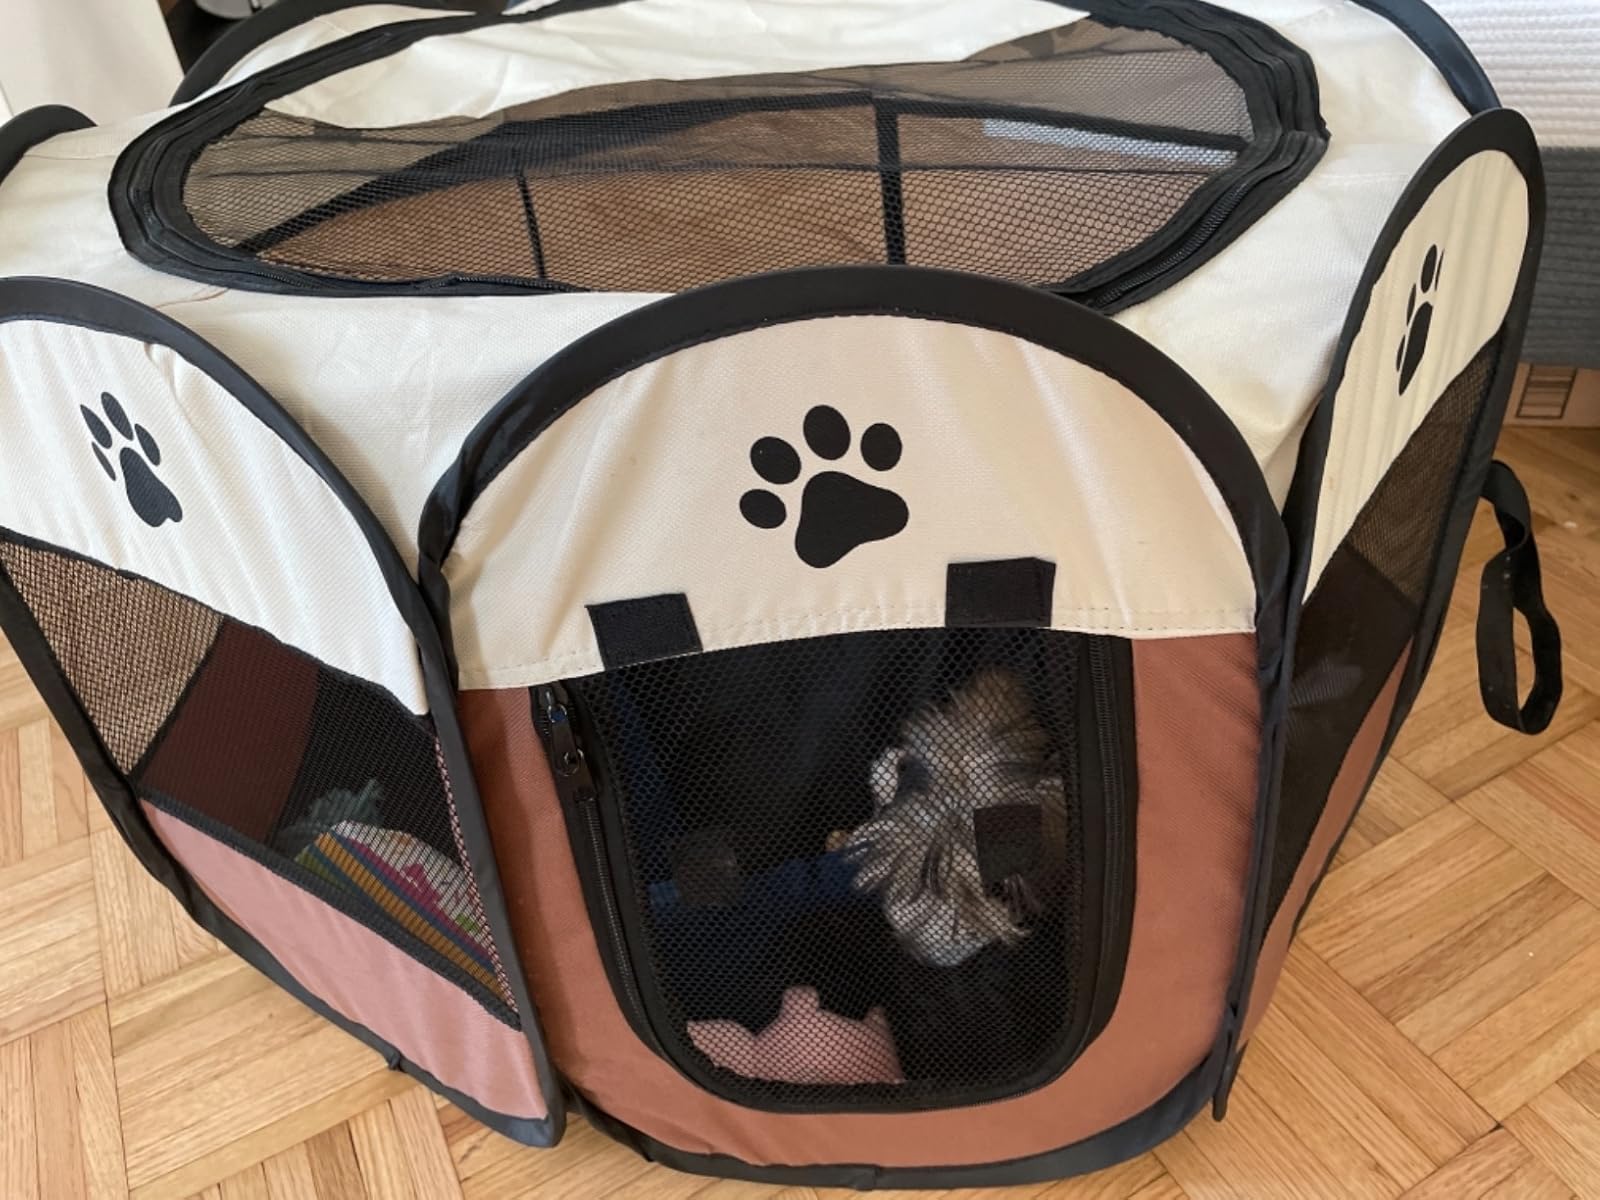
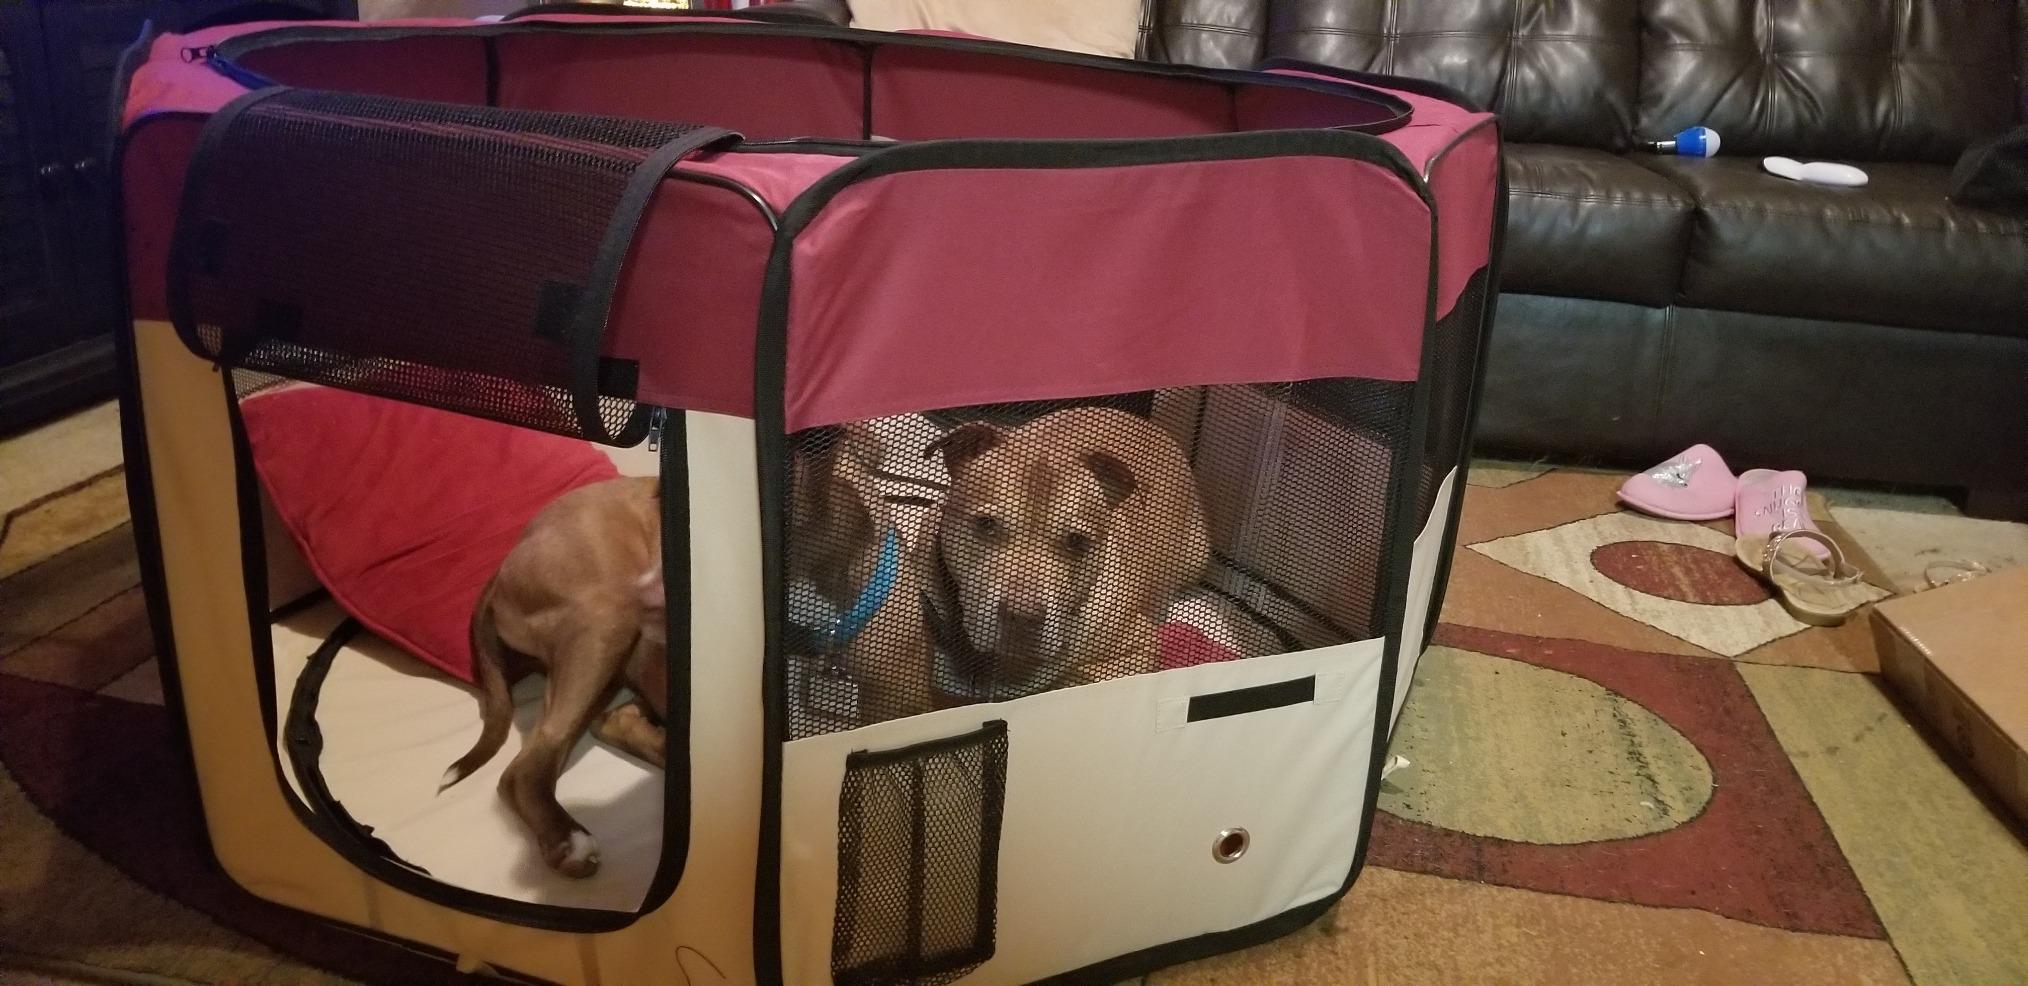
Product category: items_kennel
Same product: no